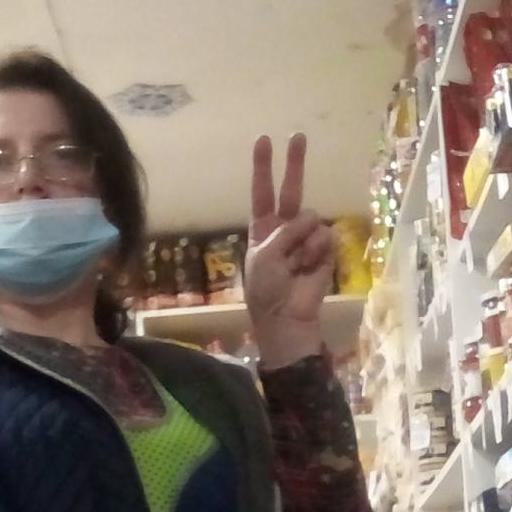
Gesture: peace